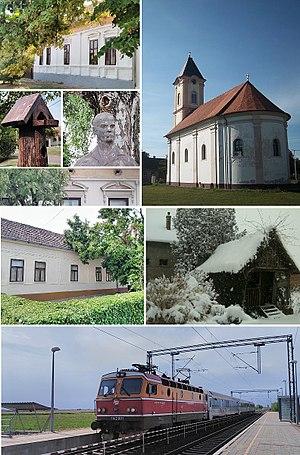
Banovci est un village situé dans le comitat de Vukovar-Syrmie, en Croatie. Village habité par des Serbes.